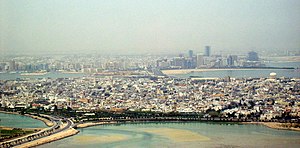
Al-Muharraq
Al-Muharraq med Manama i baggrunden
Al-Muharraq محرق Asheses sted er den næststørste by i Bahrain med 98.800 indbyggere. Byen ligger nordøst for landets hovedstad Manama på Muharraq Island og er en vigtig havneby og hjemsted for landets internationale lufthavn. Indtil 1923 var Muharraq Bahrains hovedstad, og den er landets vigtigste religiøse centrum.